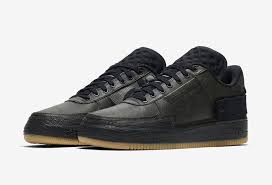
Waste category: shoes